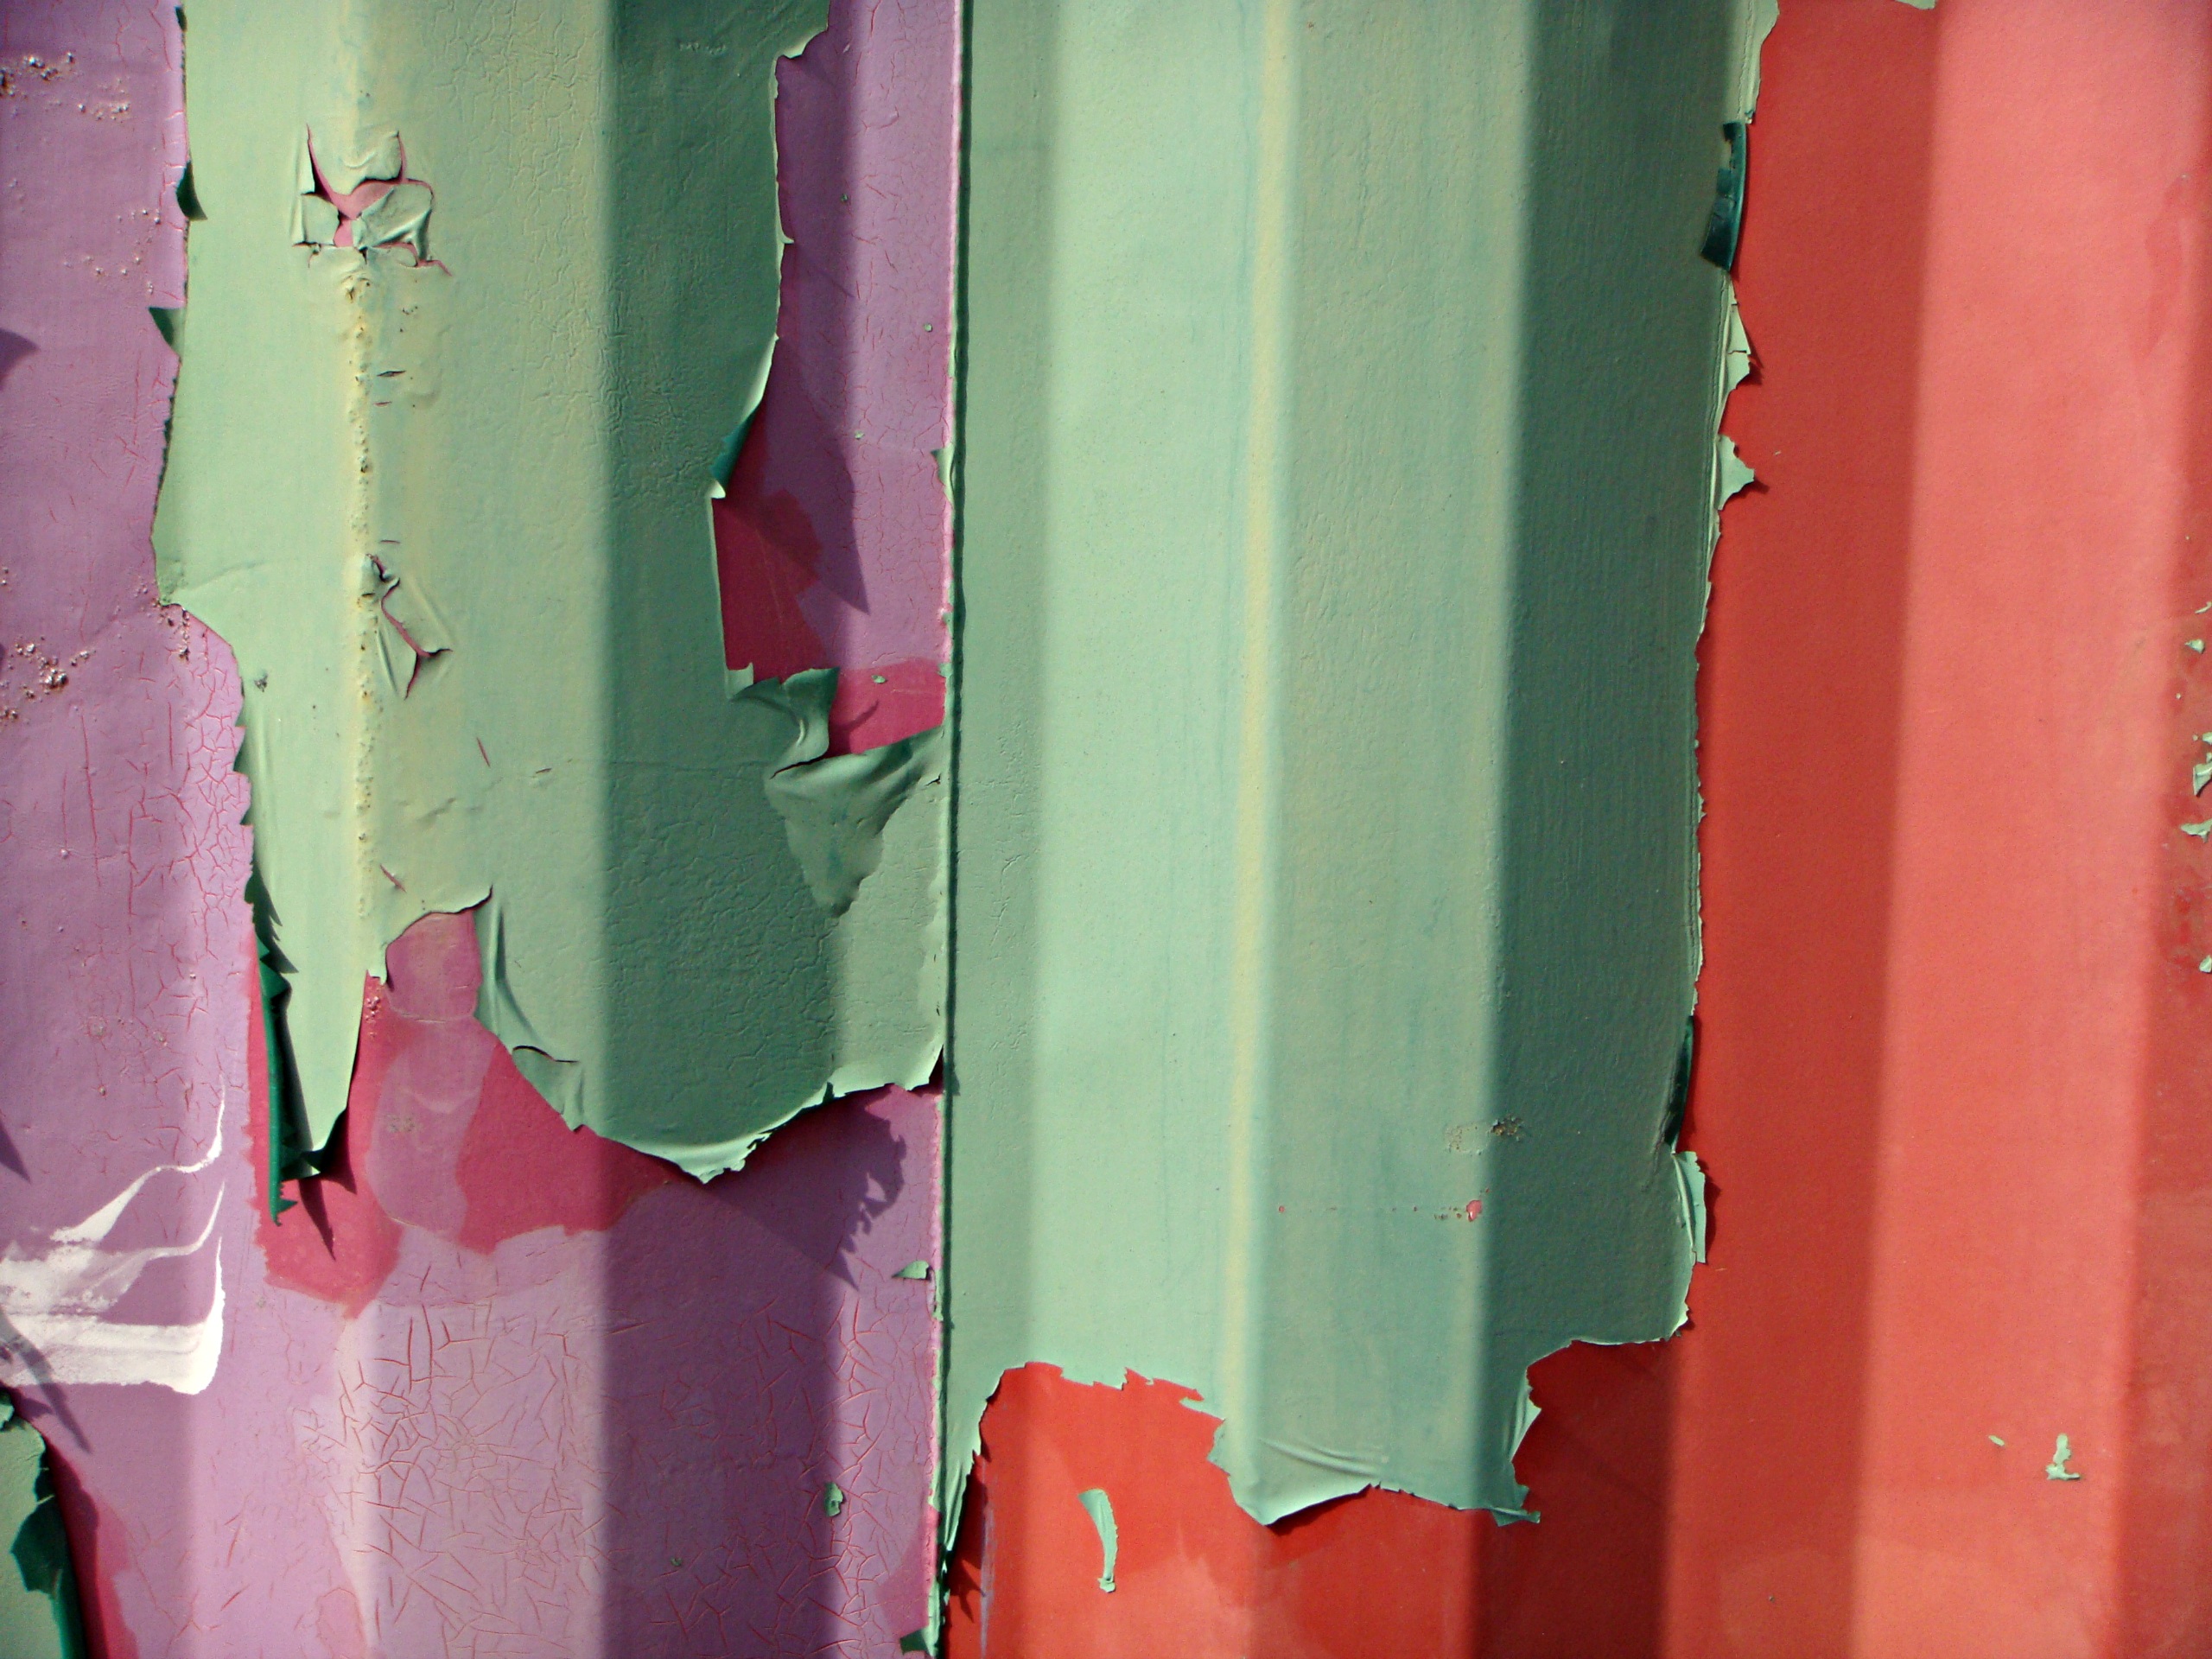
window, urban, wall, construction, green, red, color, paint, blue, room, pink, interior design, art, shape, found